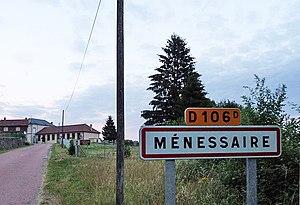
Panneau d'entrée de ville ""Ménessaire"""
Ménessaire est une commune française située dans le canton d'Arnay-le-Duc du département de la Côte-d'Or, en région Bourgogne-Franche-Comté. La commune de Ménessaire est un fragment de la Côte-d'Or situé entre la Nièvre et la Saône-et-Loire.